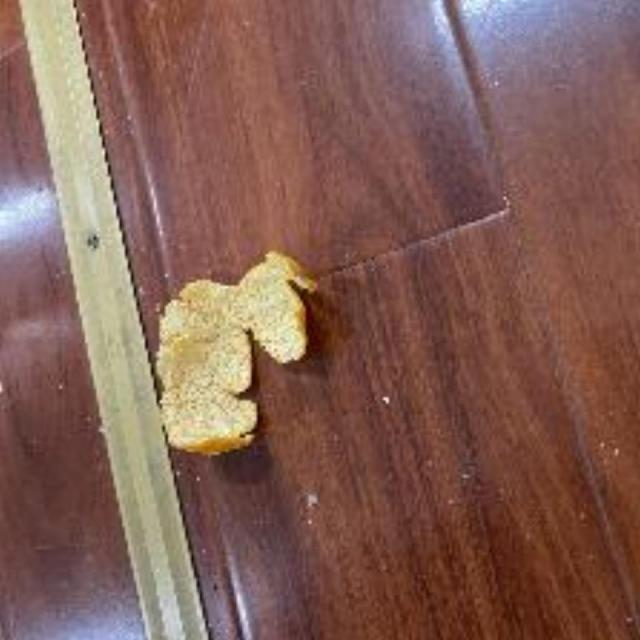
Label: peels